Kvarken Bridge

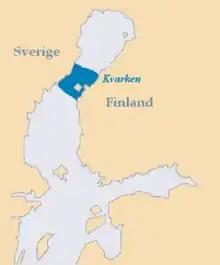
The area (in blue) where the bridge is planned.

Kvarken Bridge is a proposed bridge between Sweden and Finland across the strait of Kvarken as a part of the European route E12. The cost of the bridge has been estimated to about 1.5 to 2 billion euros. There are islands in the strait, and the sum of the lengths of the probably three bridge parts would be about . The Swedish minister of finance has said it is an interesting idea, but the idea is still decades from being brought to fruition. There is a debate in the coastal cities on both sides, like Umeå in Sweden and Vaasa in Finland.